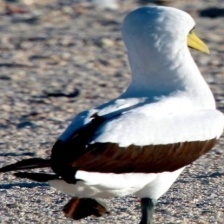
Species: MASKED BOOBY
Scientific name: SULA DACTYLATRA